Māori people

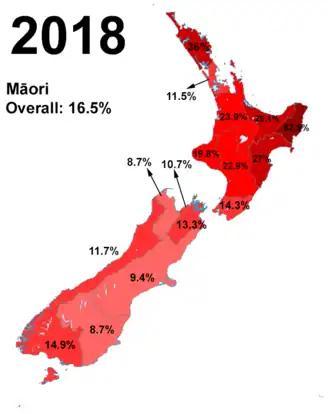
Māori in New Zealand in 2018

By the late 19th century, a widespread belief existed amongst both Pākehā and Māori that the Māori population would cease to exist as a separate race or culture, and become assimilated into the European population. From the late 19th to the mid-20th century various laws, policies, and practices were instituted in New Zealand society with the effect of inducing Māori to conform to Pākehā norms; notable among these are the Tohunga Suppression Act 1907 and the suppression of the Māori language by schools, often enforced with corporal punishment. In the 1896 census, New Zealand had a Māori population of 42,113, by which time Europeans numbered more than 700,000.